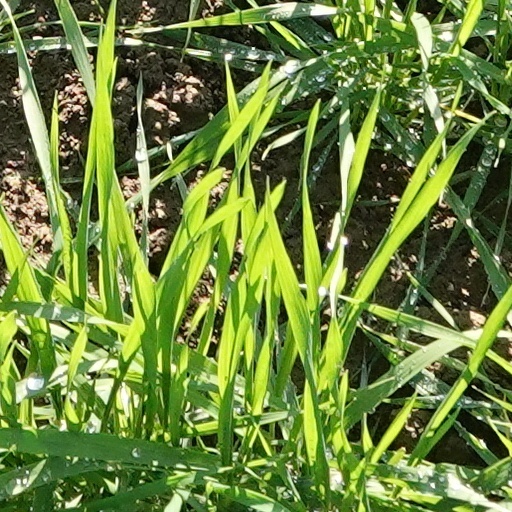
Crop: wheat